The Big Moon

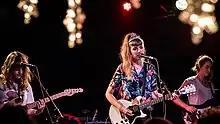
The Big Moon performing at The Echo in Los Angeles in 2016. From left to right: Soph Nathan, Juliette Jackson, Celia Archer.

The Big Moon are a British indie rock band, formed in 2014 in London by frontwoman Juliette Jackson. Their debut album, "Love in the 4th Dimension", was released on 6 April 2017, containing a number of tracks previously released on their EP "The Road". The album was shortlisted for the prestigious Mercury Prize in 2017. They are signed to Fiction Records and have toured internationally. They supported Pixies on their 2019 UK tour.